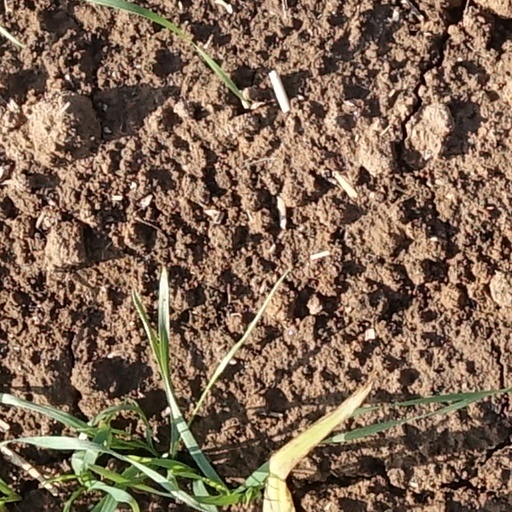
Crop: wheat